Jeannie Seely

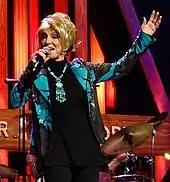
Seely at the Grand Ole Opry, 2010s

Seely maintained a continued presence at the Grand Ole Opry during the 2010s decade by performing and interviewing other artists onstage. She also made appearances at Nashville's CMA Music Festival during this period as well. She also began hosting the "Dottie West Birthday Bash" in 2016, which is held every October in honor of West and supports the Nashville Musicians Relief Fund. Her next studio project "Written in Song" (2017) featured self-written songs that were first cut by other recording artists. Included were Seely's interpretations of "Anyone Knows What Love Is Will Understand", "Leaving and Saying Goodbye" and "Senses". Markos Papadatos of the "Digital Journal" gave the album an "A" rating and commented, "'Miss Country Soul' is back stronger than ever. There is a variety on her latest musical effort."